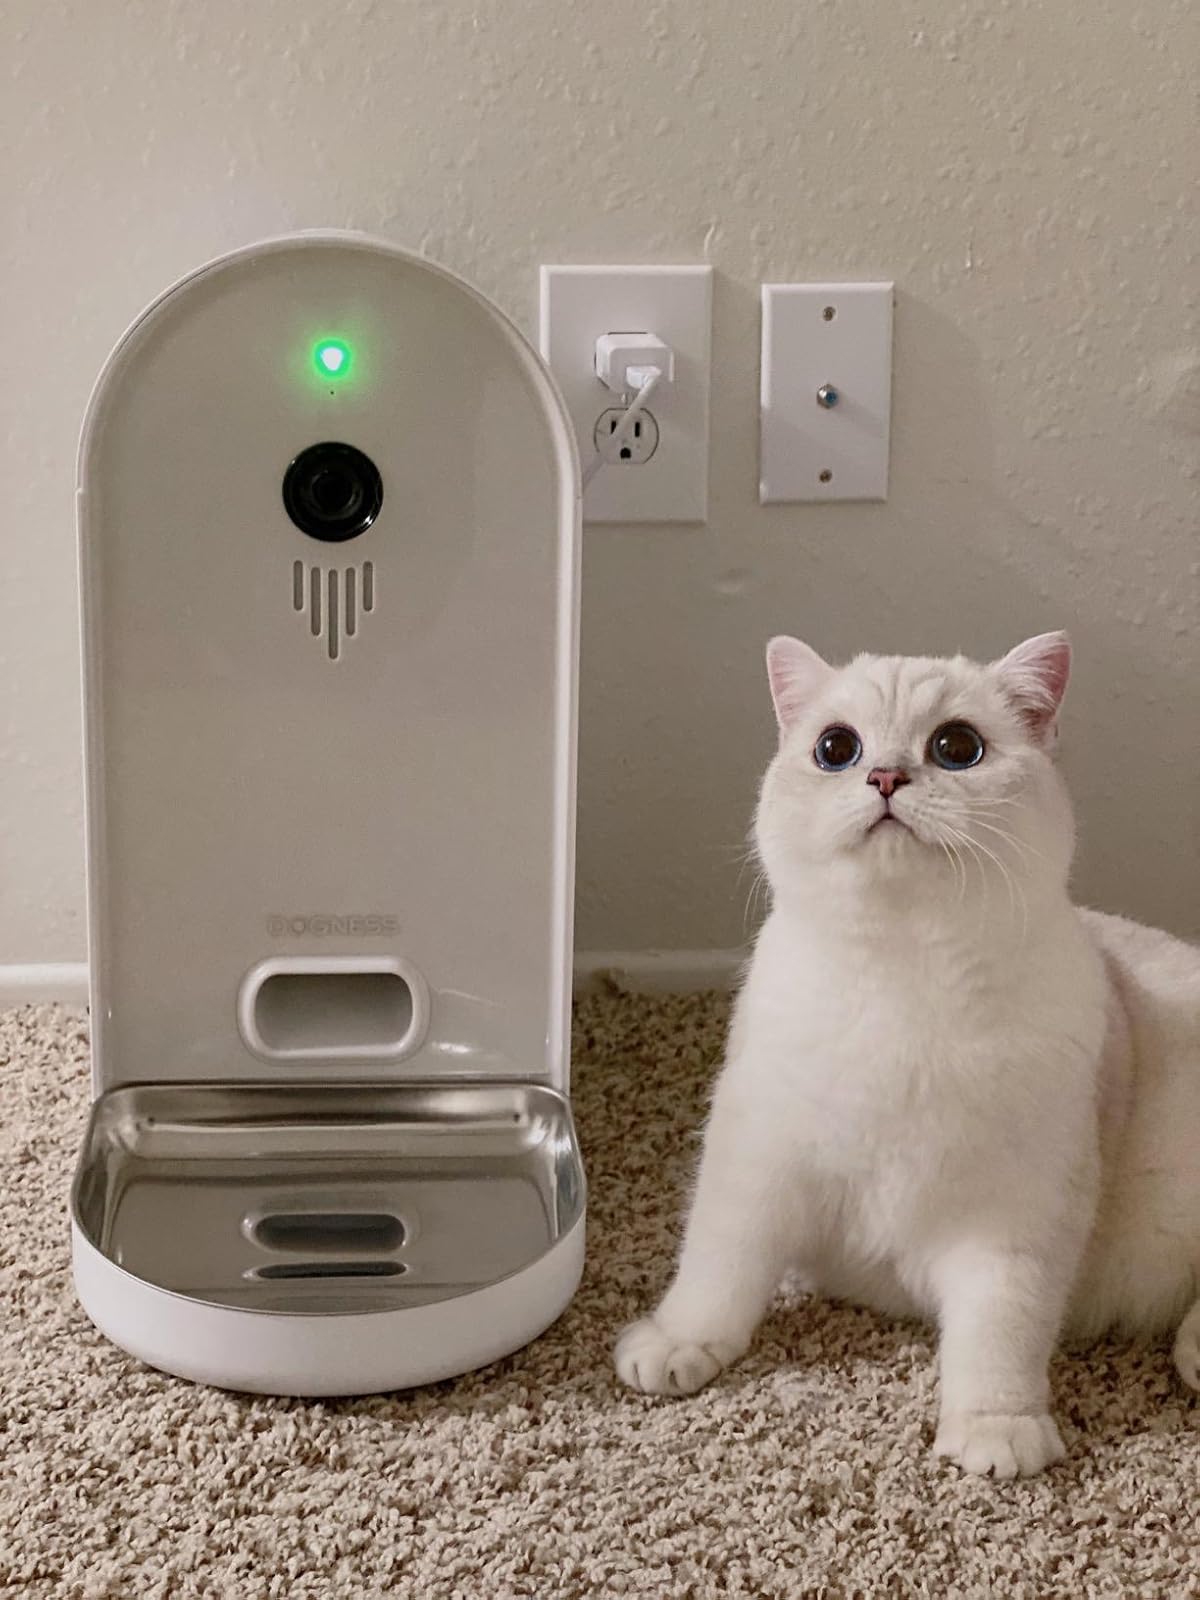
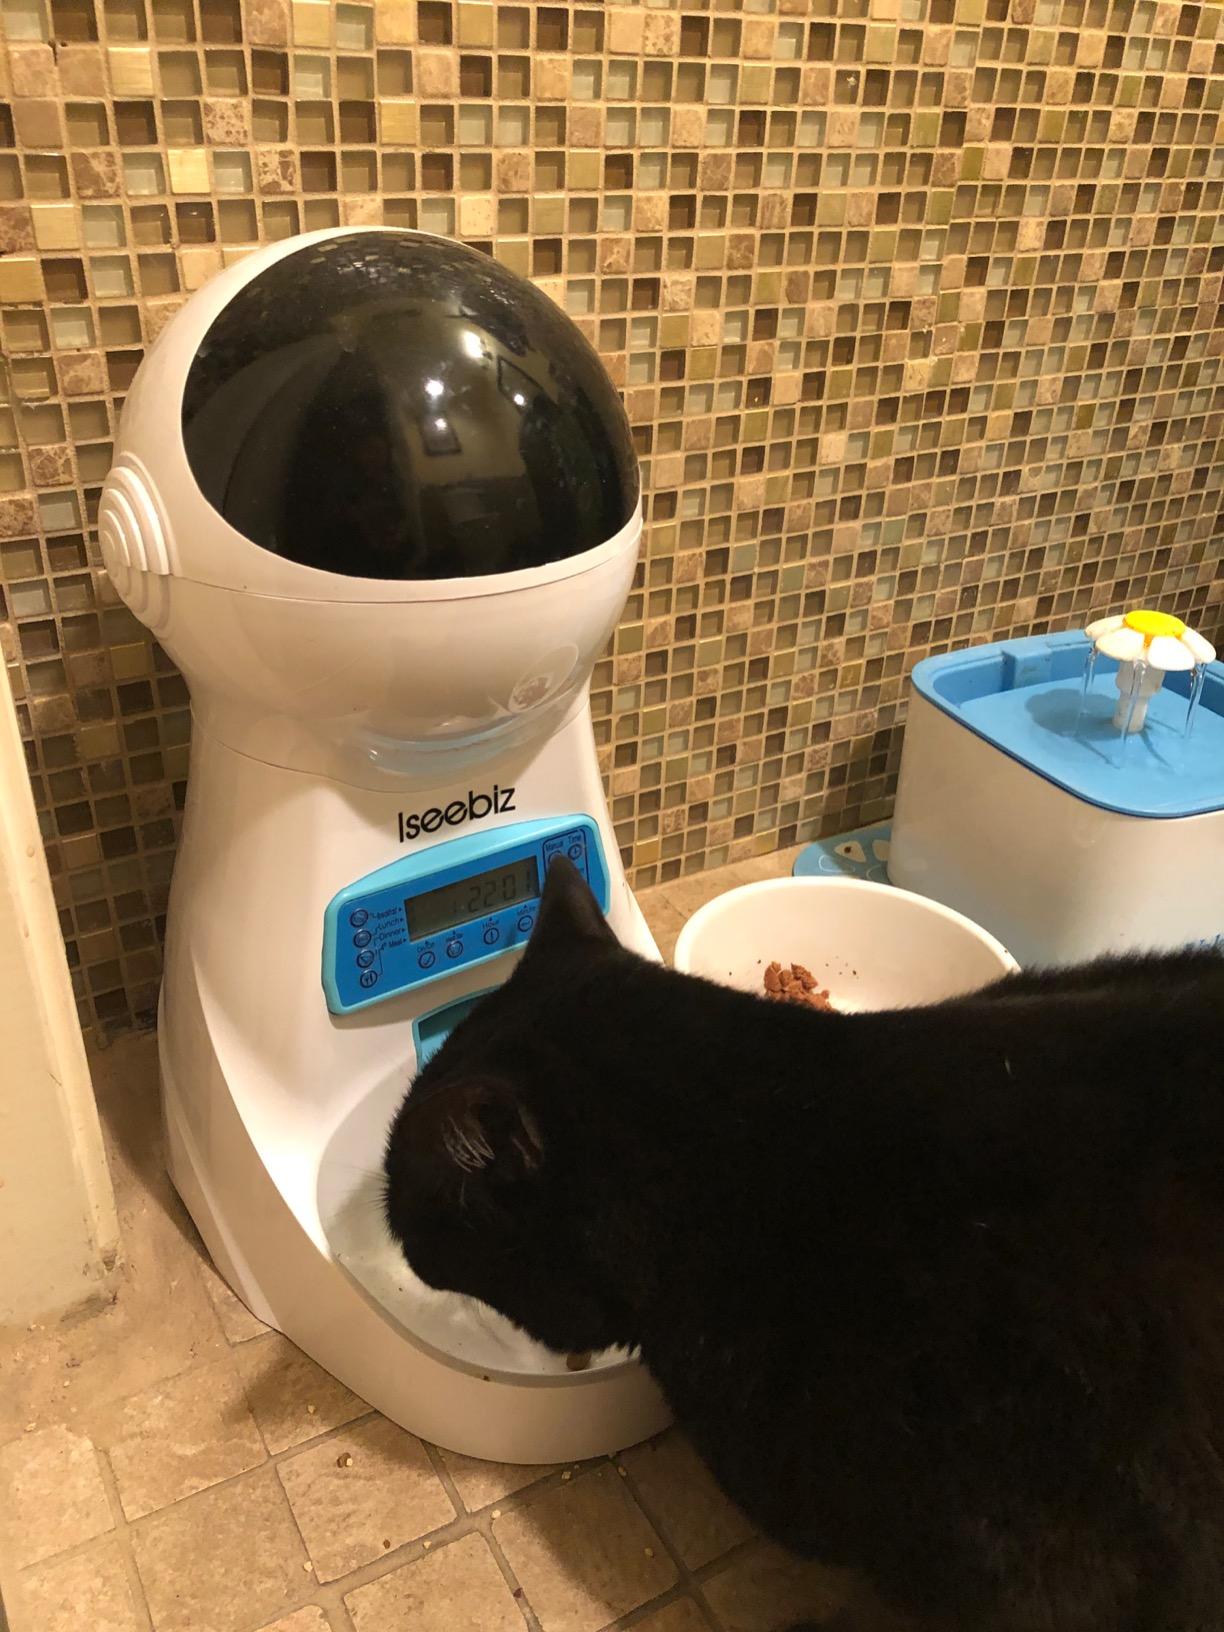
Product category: items_feeder
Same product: no